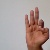
The image shows a hand gesture representing the letter 'F' in Indian Sign Language.